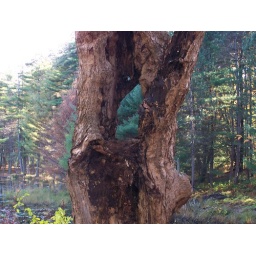
duck nest in tree